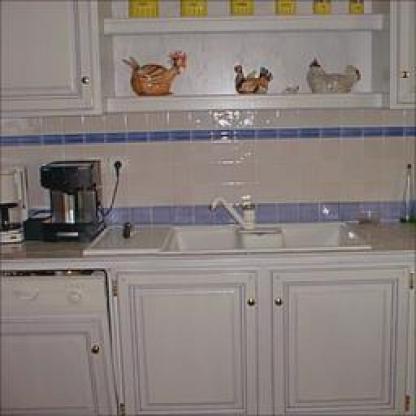
Scene: Indoor